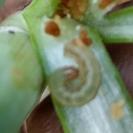
Crop: Onion
Condition: caterpillar-p